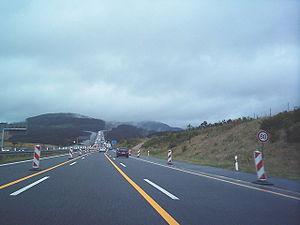
La signalisation routière horizontale regroupe, dans le cadre de la signalisation routière, tous les différents marquages au sol.